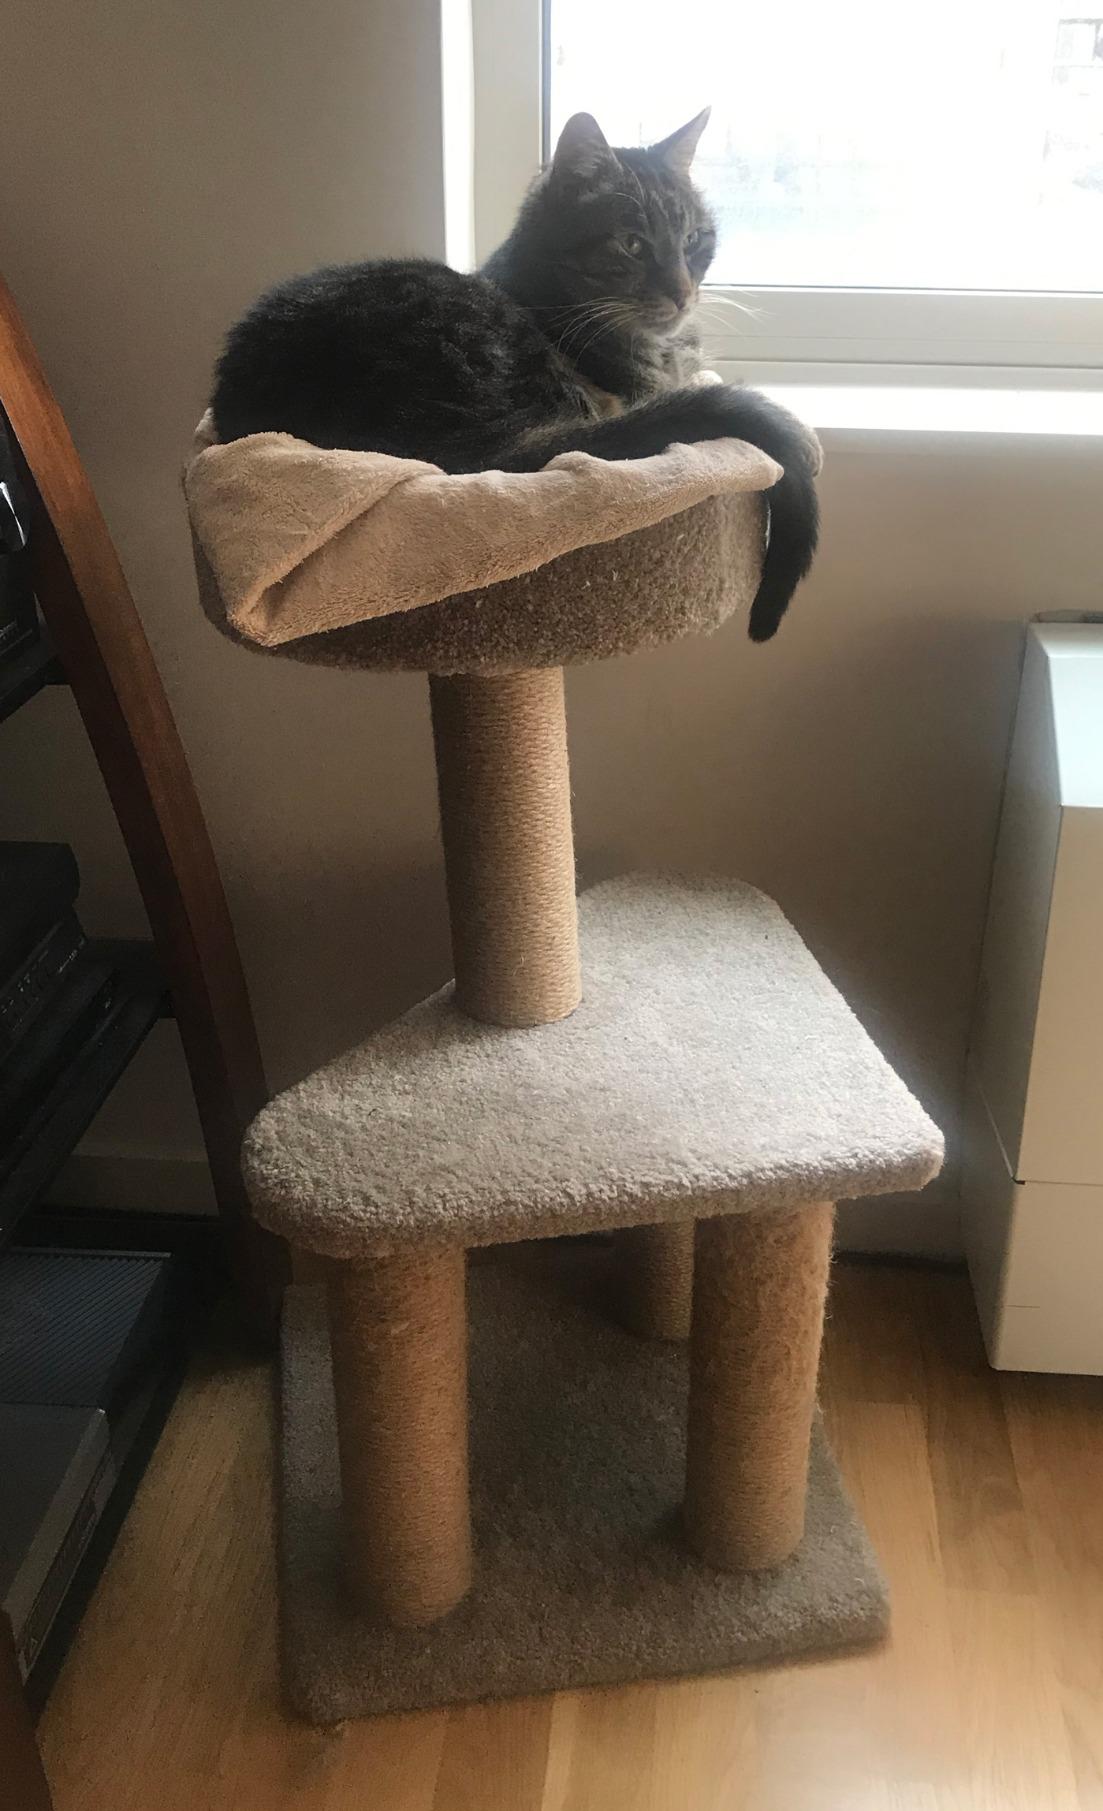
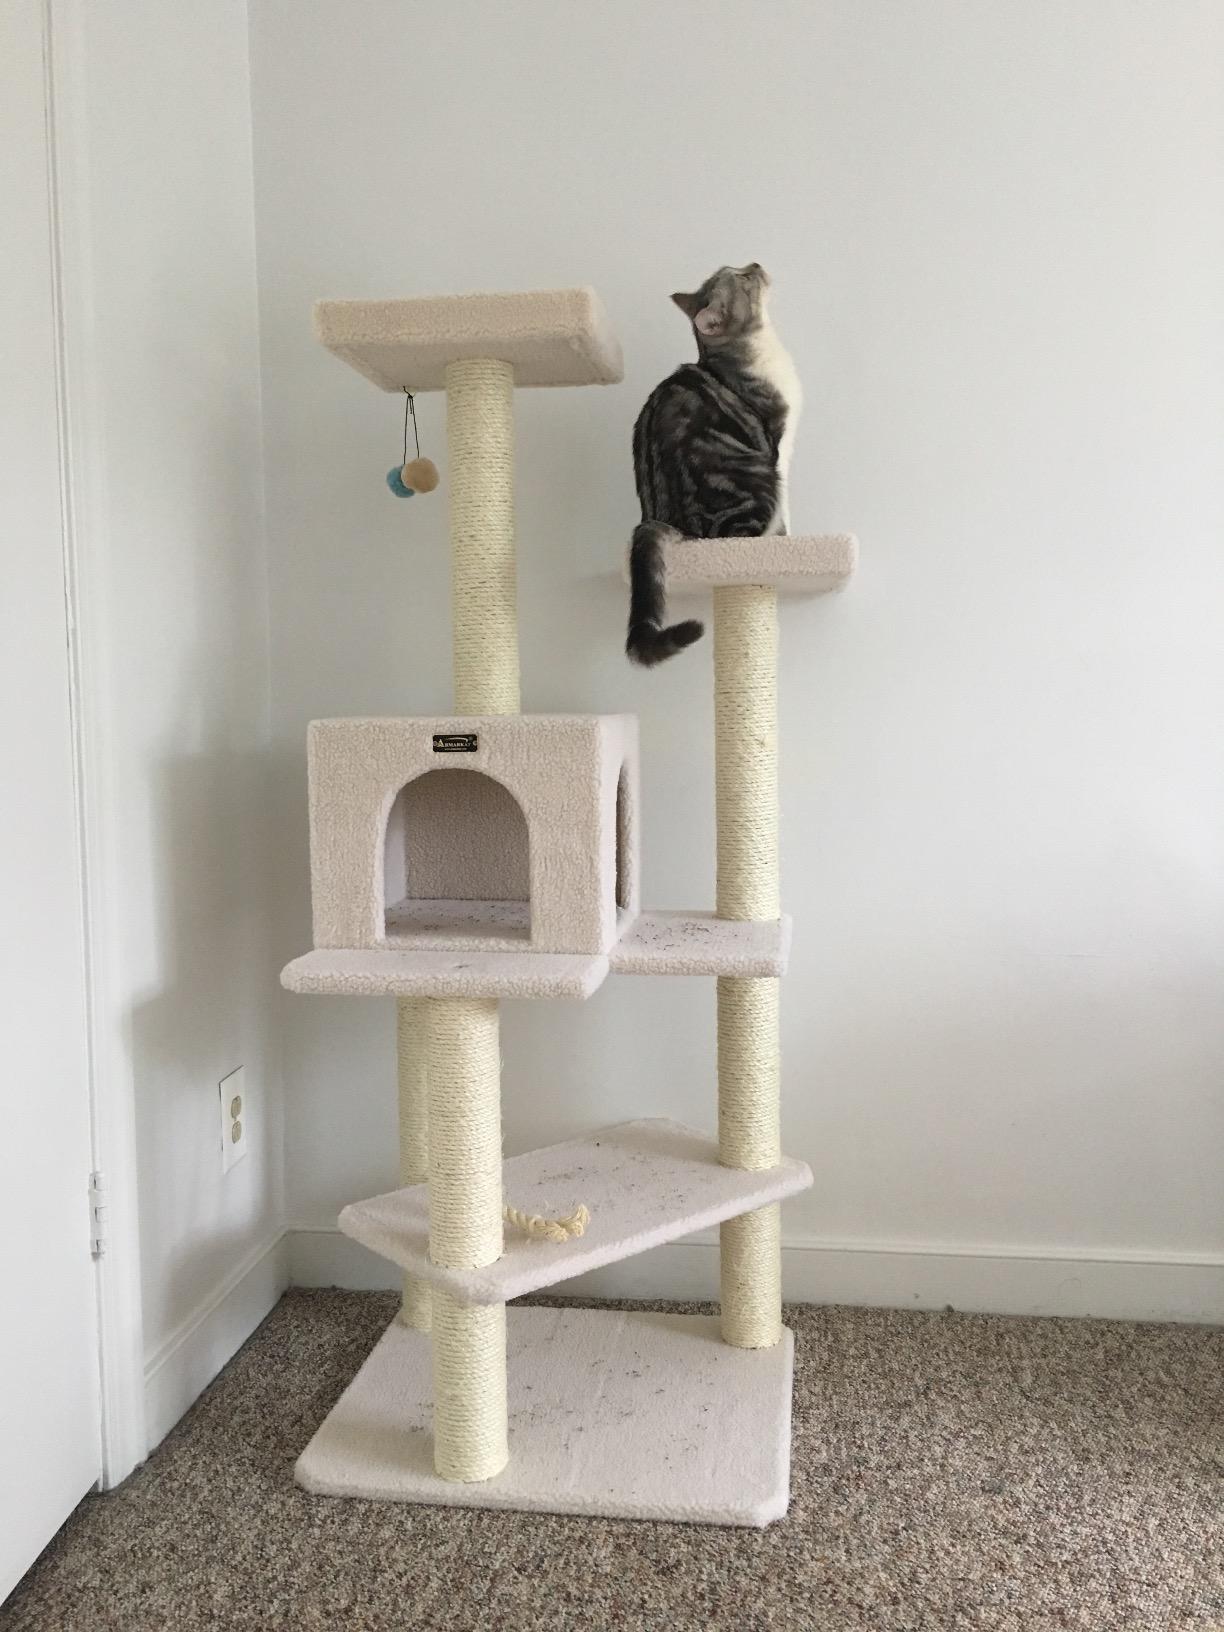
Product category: items_cat tree
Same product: no